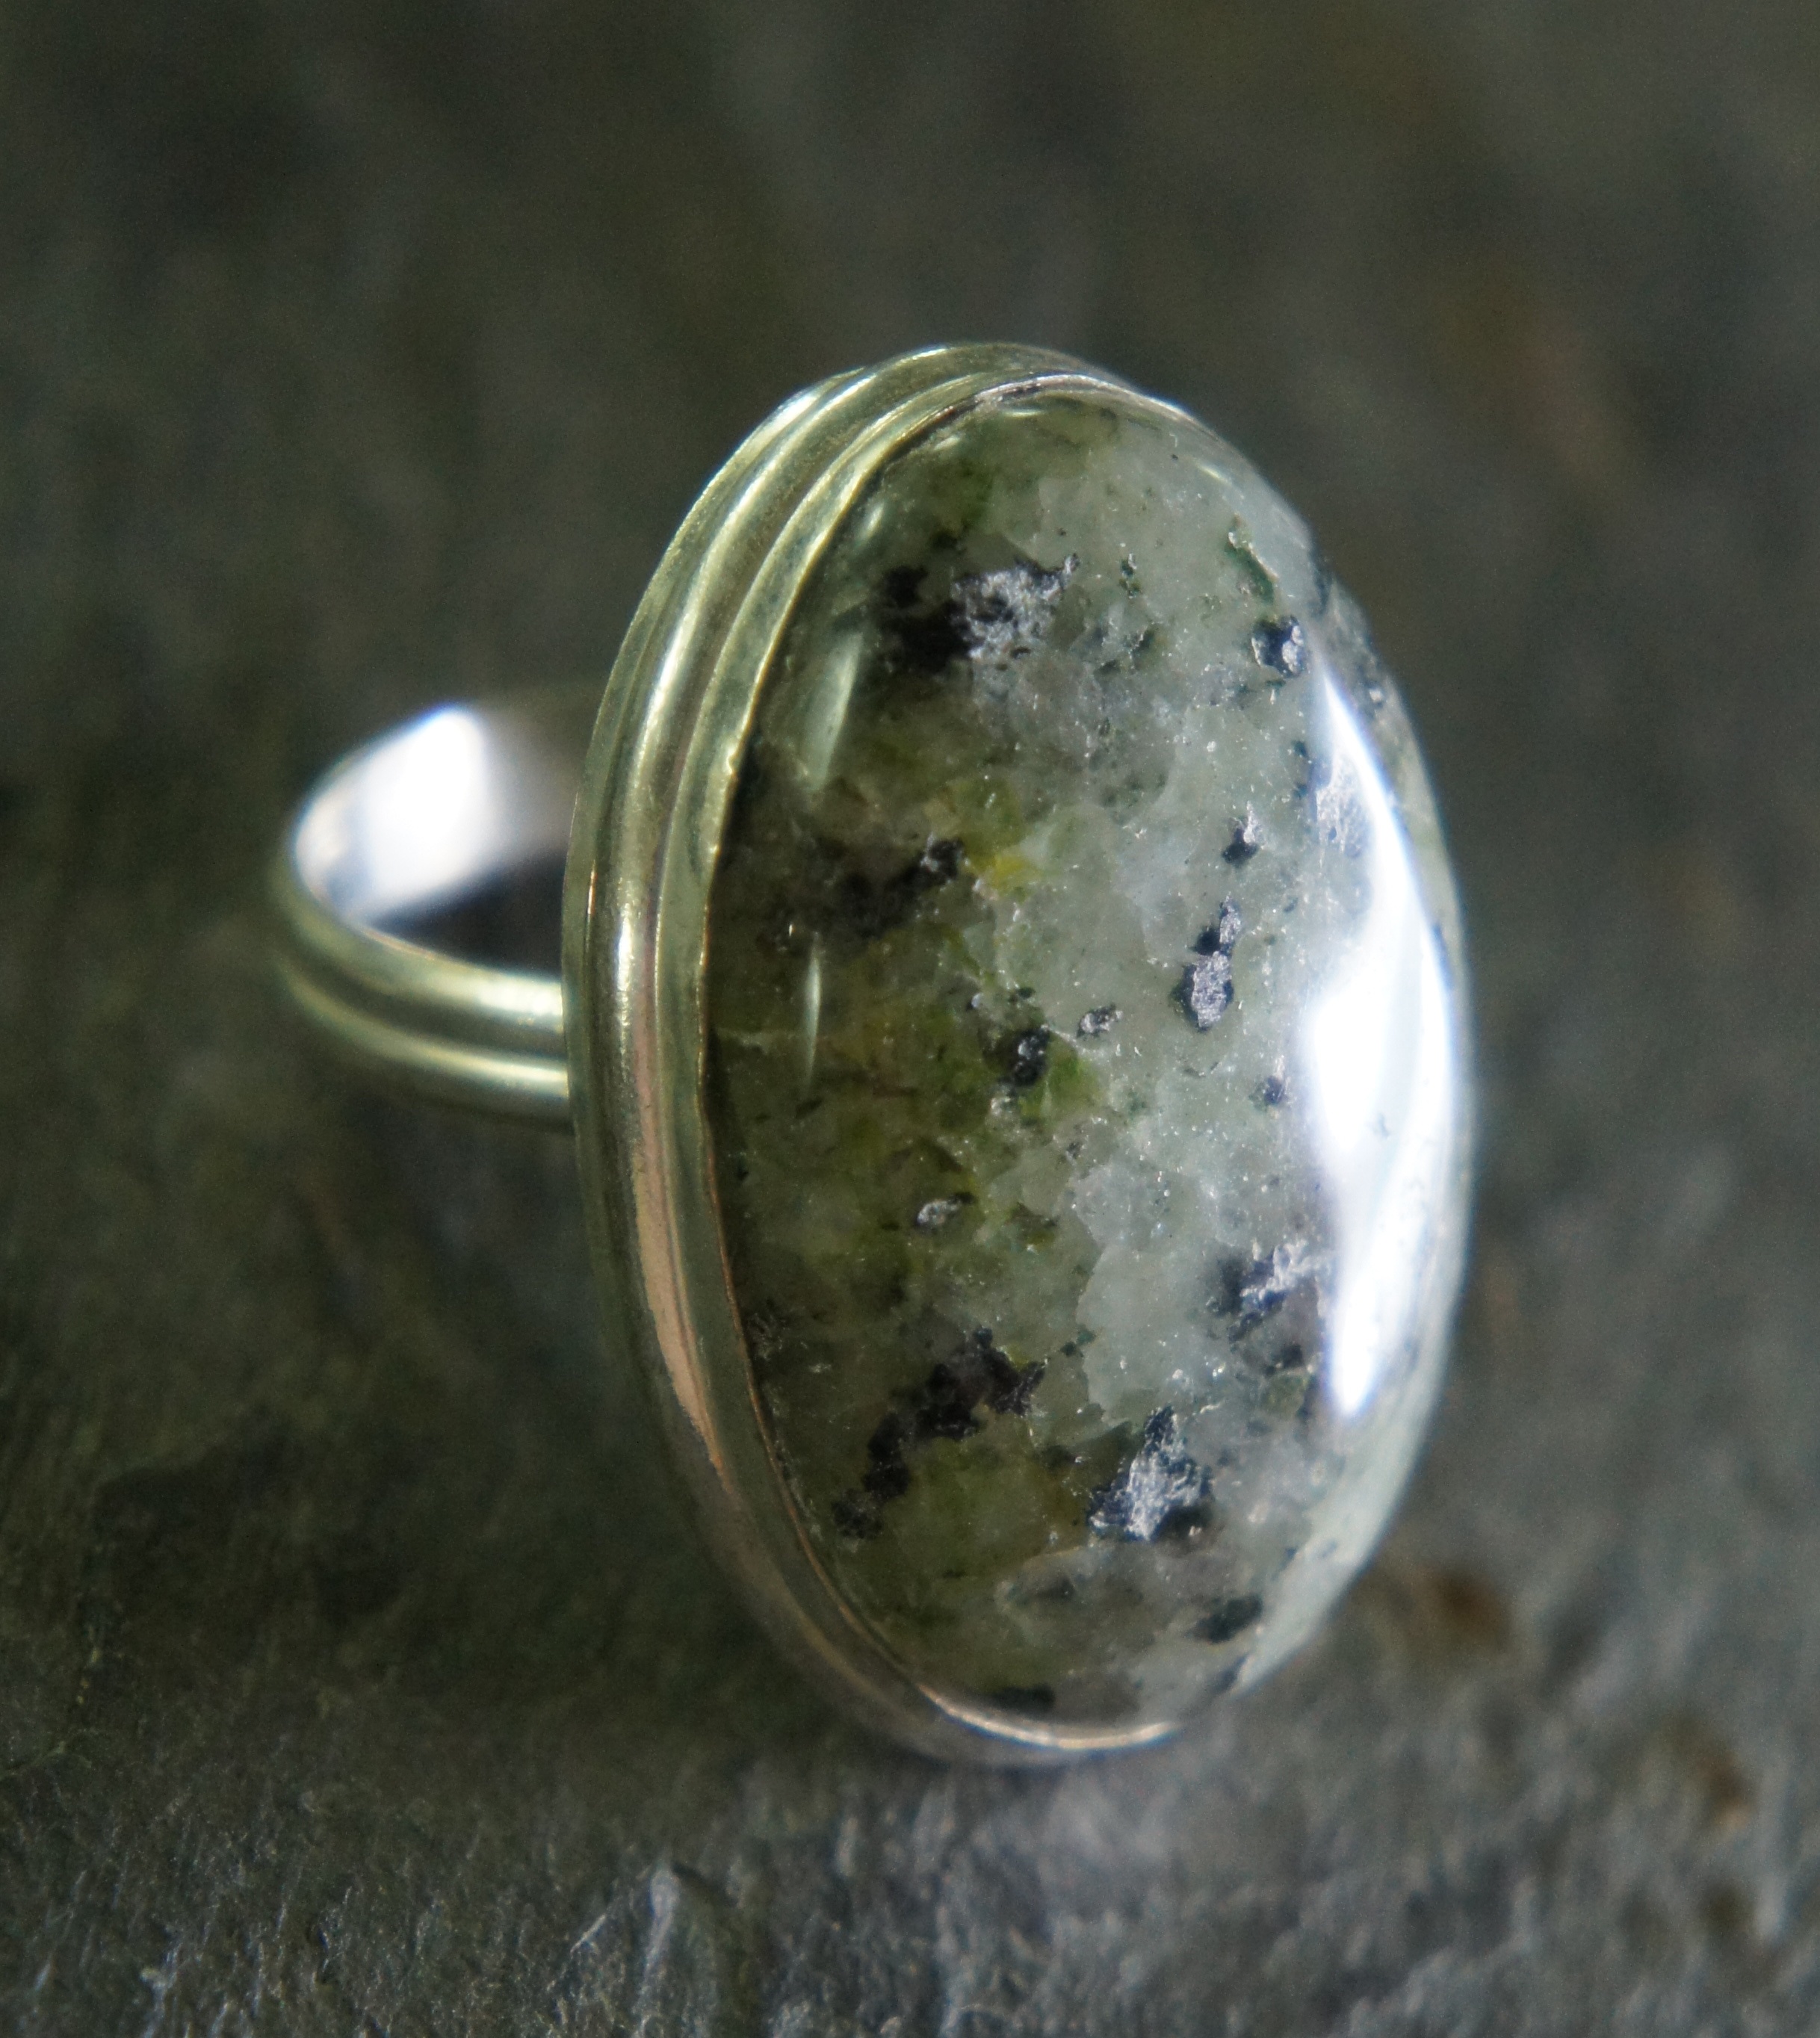
antique, ring, stone, cab, green, metal, jewelry, jewellery, jewel, silver, huge, gem, shape, setting, sterling, gemstone, mineral, oval, prehnite, cabochon, fashion accessory